4th Combat Camera Squadron

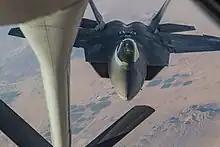
A U.S. Air Force F-22A conducting aerial refueling as documented by a 4th Combat Camera Squadron aerial photographer.

In March 1996, the 4th CCU was re-designated the 4th Combat Camera Squadron (4th CTCS) and activated in the U.S. Air Force Reserve at March Air Force Base on 31 March 1996, as the only combat camera squadron in the Air Force Reserve.